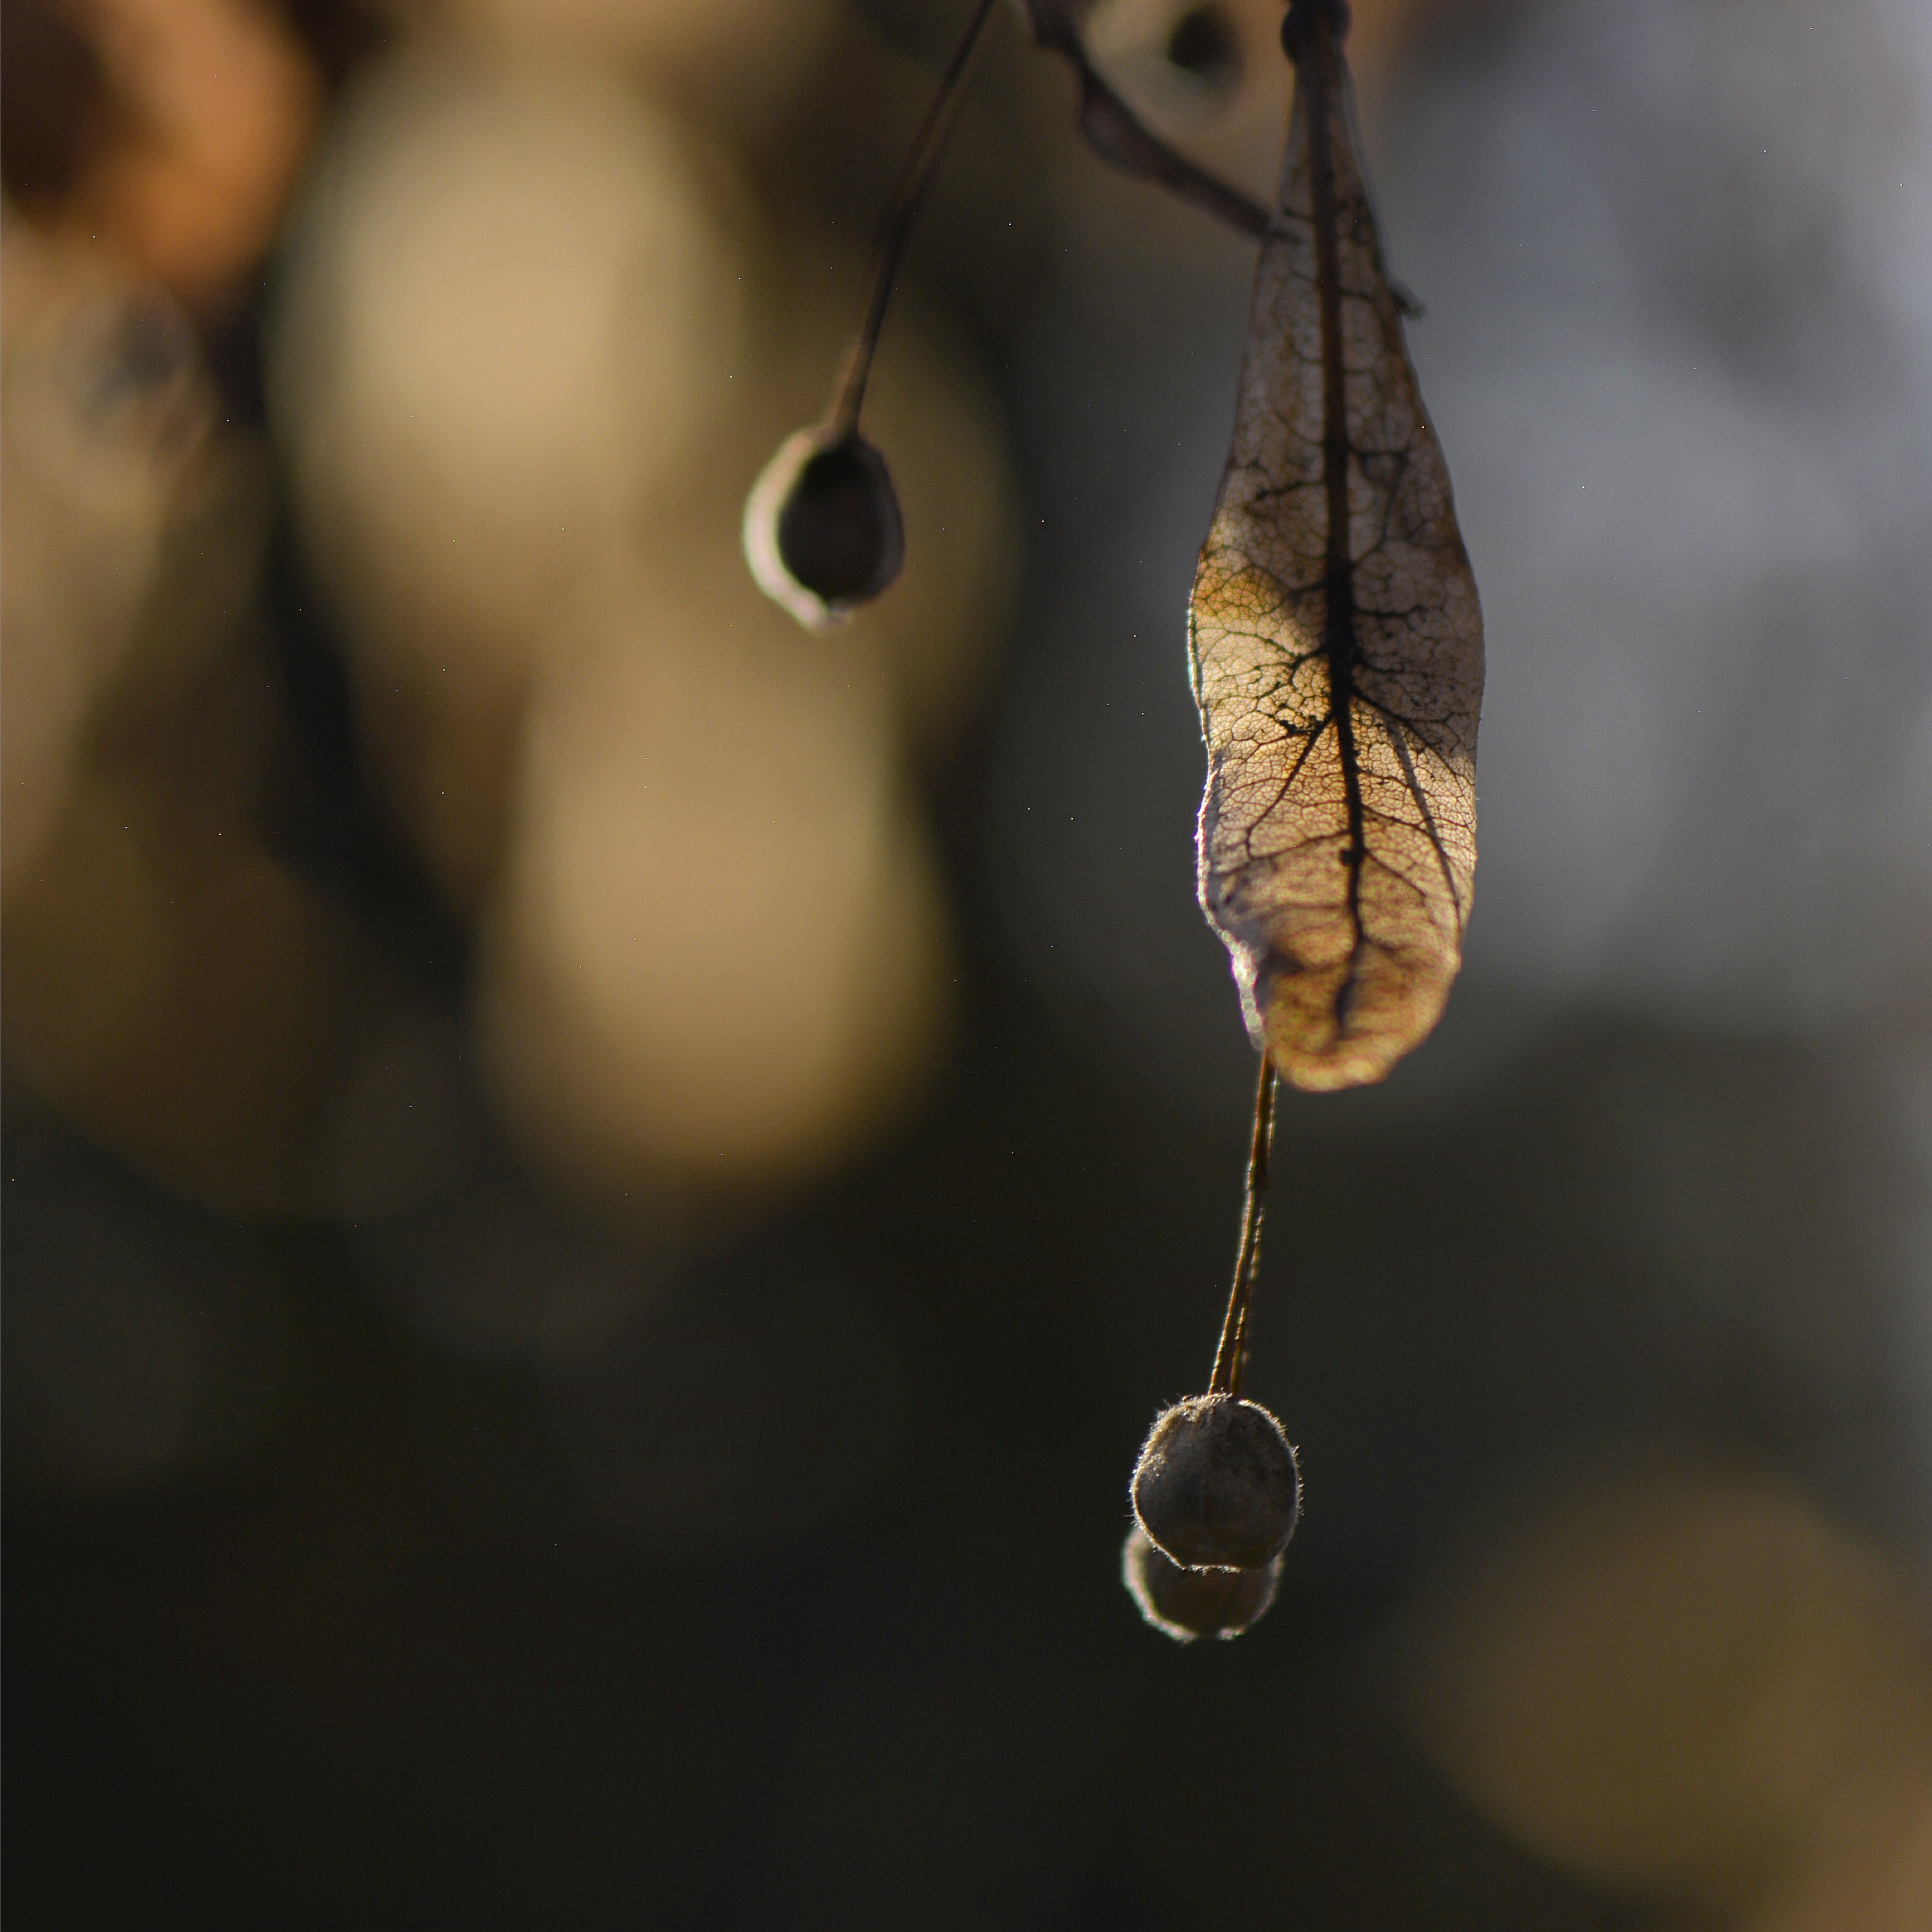
hand, tree, nature, outdoor, branch, light, bokeh, photography, leaf, fall, flower, reflection, macro, autumn, park, garden, season, close up, leaves, backlight, backlit, macro photography, fragility